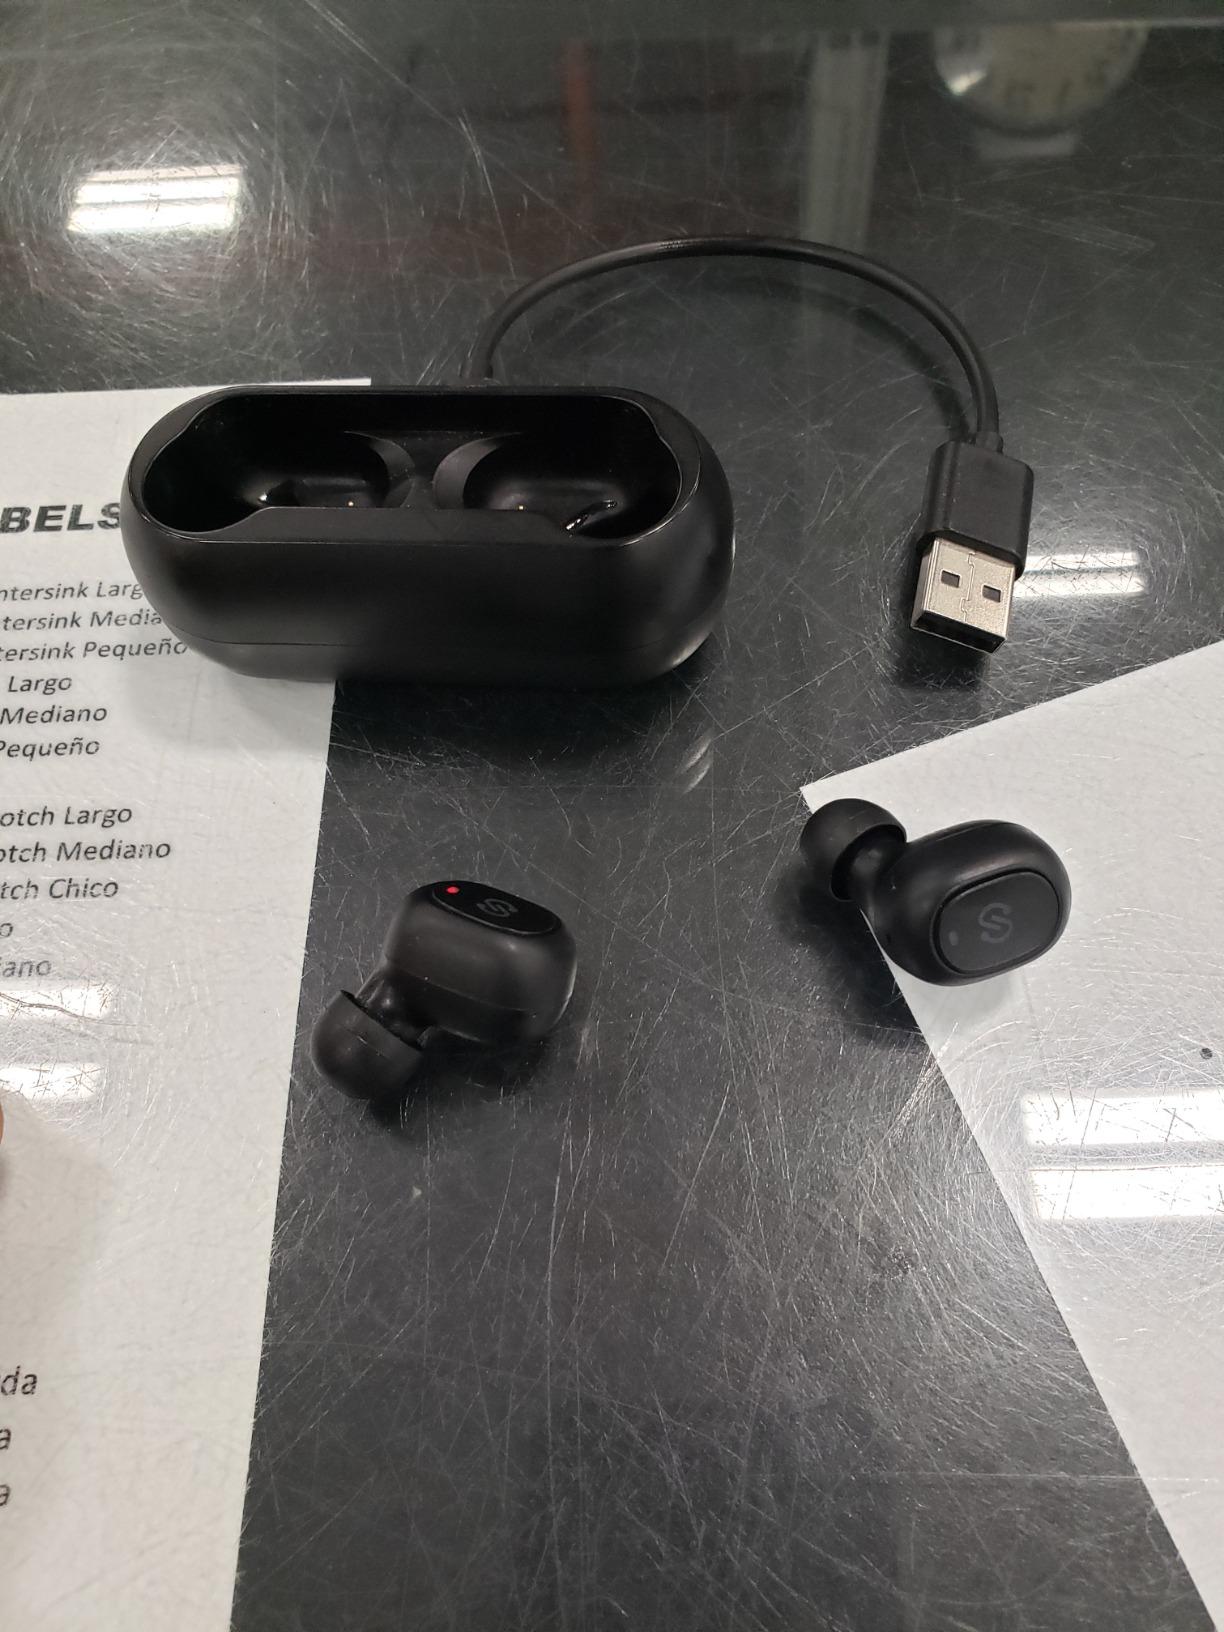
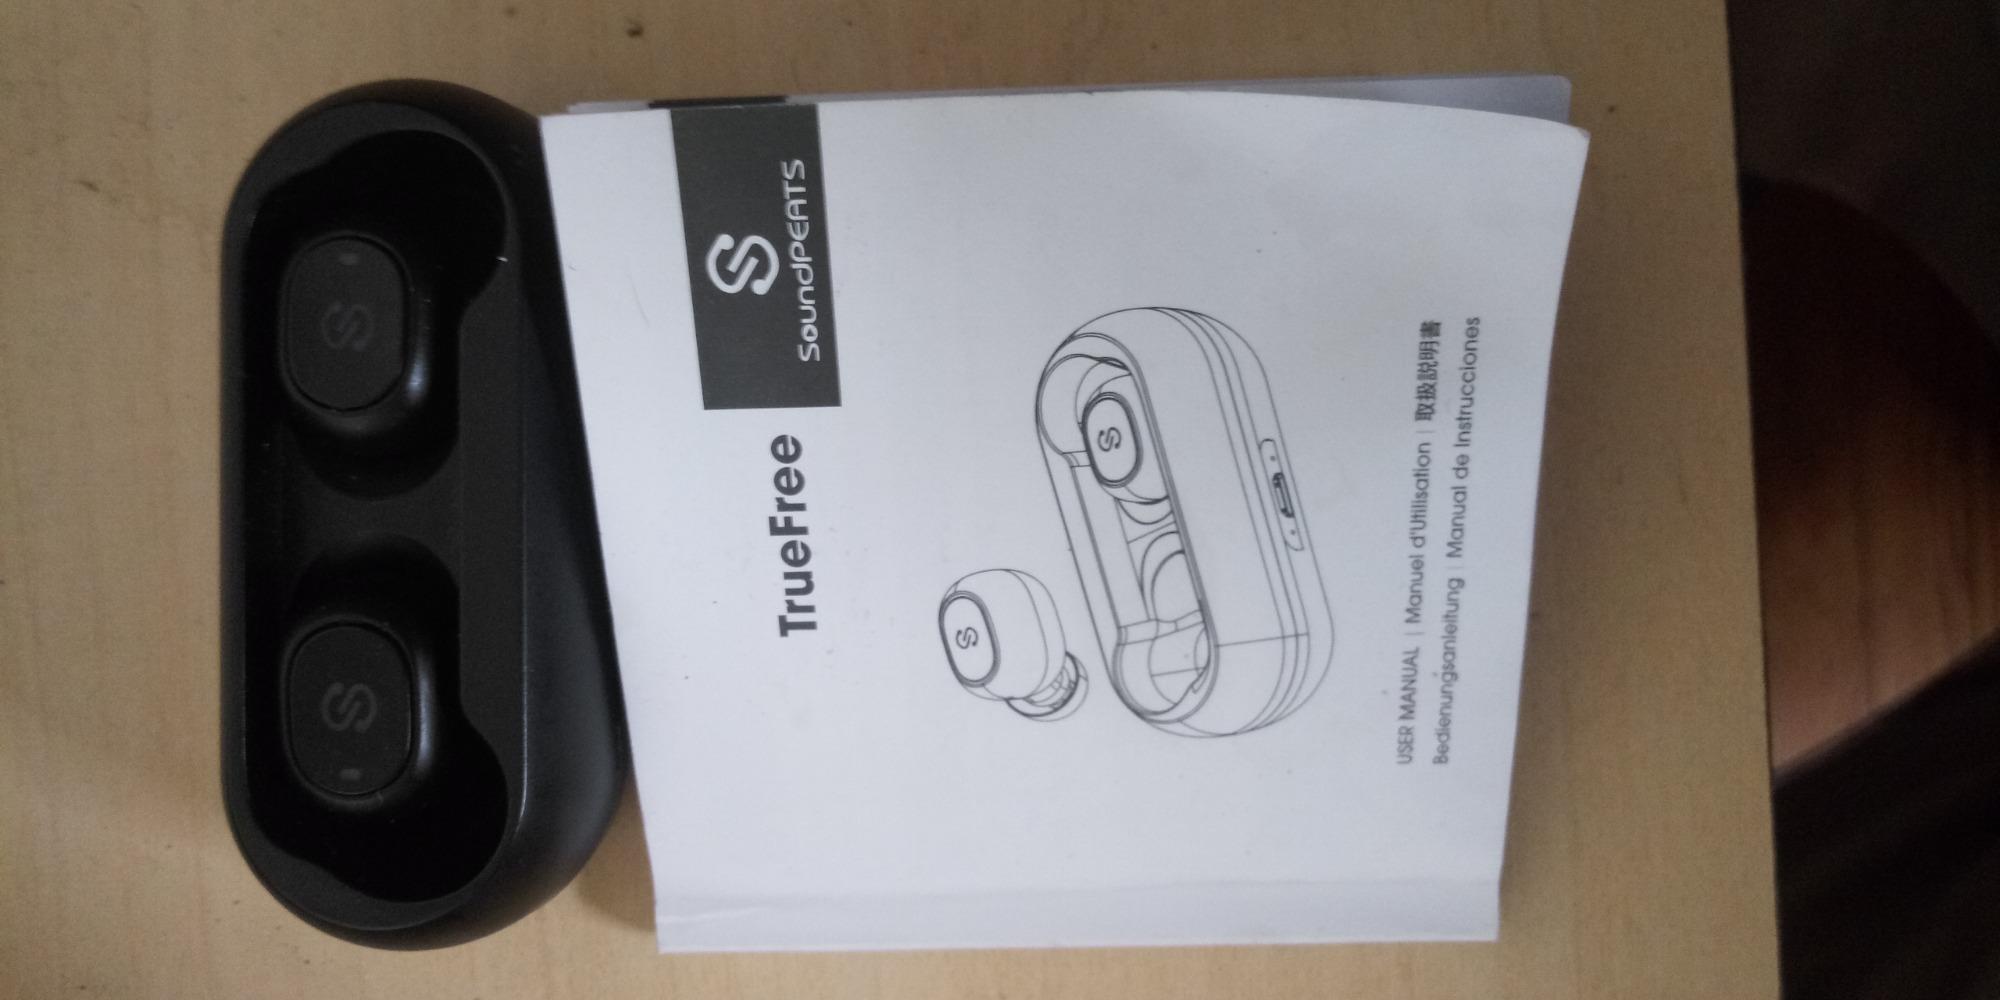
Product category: earbuds
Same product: yes